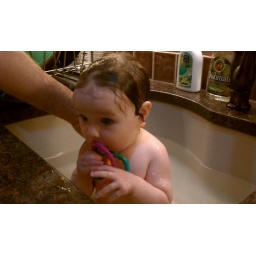
First bath in the kitchen sink!